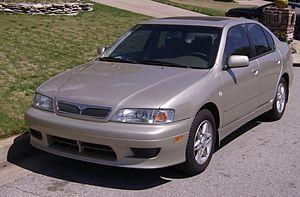
Les berlines G sont des automobiles du segment D produites par Infiniti de 1991 à 2014. Quatre générations ont été lancées. Les deux premières générations étaient fondées sur les Nissan Primera, les suivantes sur les Nissan Skyline.